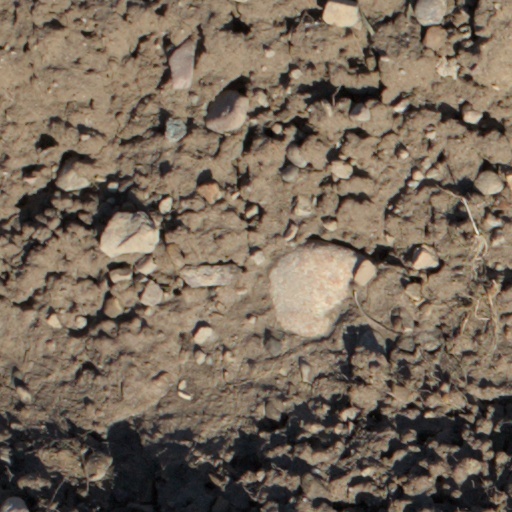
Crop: wheat